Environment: lab
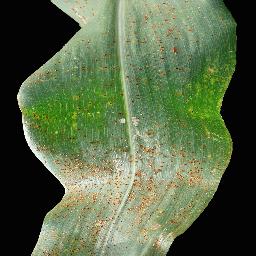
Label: common_rust